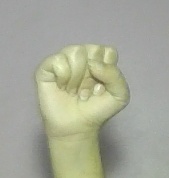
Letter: saad